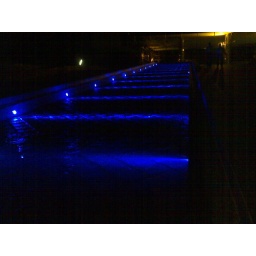
fountain near our new office building